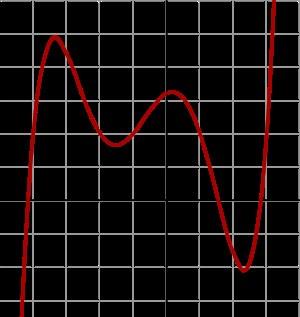
En mathématiques, une équation quintique est une équation polynomiale dans laquelle le plus grand exposant de l'inconnue est 5. Elle est de forme générale :
Mauro Graciano Ricalde Gamboa est un mathématicien mexicain.